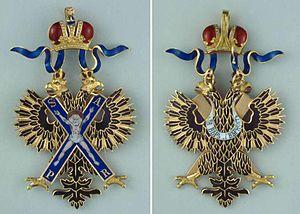
L’ordre impérial de Saint-André Apôtre le premier nommé est un ordre honorifique russe fondé le 30 août 1698 par Pierre le Grand. Premier ordre russe, tant par sa date de création sous le règne de Pierre Iᵉʳ, que par sa place dans la hiérarchie des ordres russes, il a la particularité d'être réservé aux plus importants personnages de l'État, tant civil que militaire. Décerné un peu plus de 1 000 fois entre 1699 et 1917 en dehors des membres de la famille impériale, il a toujours joui d'un très grand prestige, tant en Russie, qu'à l'étranger. Il est aujourd'hui, à la fois un ordre dynastique de la famille impériale des Romanov en exil et le premier ordre de l'actuelle Fédération de Russie.